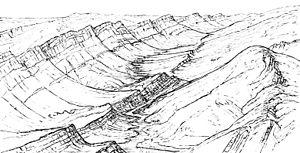
Un monoclinal ou une structure géologique monoclinale ou un relief monoclinal désignent dans le domaine de la géologie et de la géomorphologie des reliefs « structuraux » caractérisés par des couches géologiques parallèles et régulièrement inclinées dans le même sens, avec un pendage modéré, sur de vastes étendues et non-affectées par un pli.